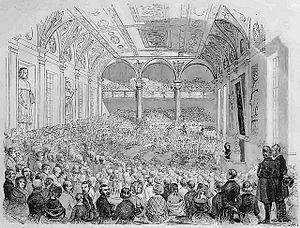
Séance générale de l'Orphéon dans la grande salle de la Sorbonne à Paris, sous la direction de Joseph Hubert, successeur de Wilhem à la tête de l'Orphéon.
Orphéon désigne soit une chorale d'homme, soit un instrument de musique fixe, à cordes et à clavier, dans lequel le son est produit par une roue qui frotte les cordes comme dans une vielle à roue.